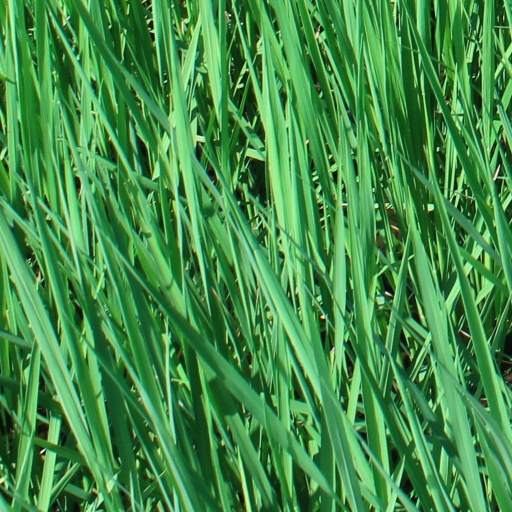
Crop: rice